Ottoman Navy

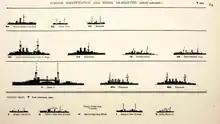
Silhouettes of the warships of the Ottoman Navy, as projected for 1914 (including the undelivered dreadnought "Sultan Osman-ı Evvel")

In 1875, during the reign of Sultan Abdülaziz, the Ottoman Navy had 21 battleships and 173 other types of warships, ranking as the third largest navy in the world after the British and French navies. But the vast size of the navy was too much of a burden for the collapsing Ottoman economy to sustain.